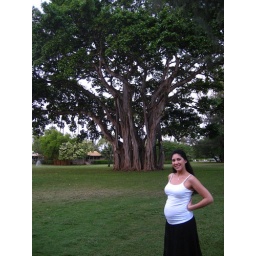
the banyan tree and the bun in the oven